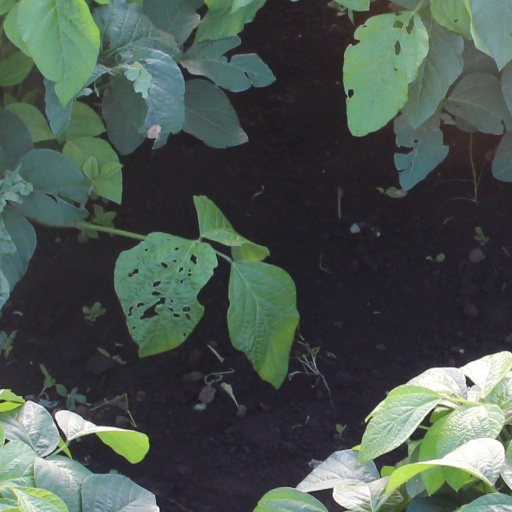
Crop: soybean